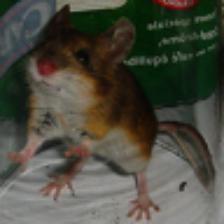
Label: NonHuman